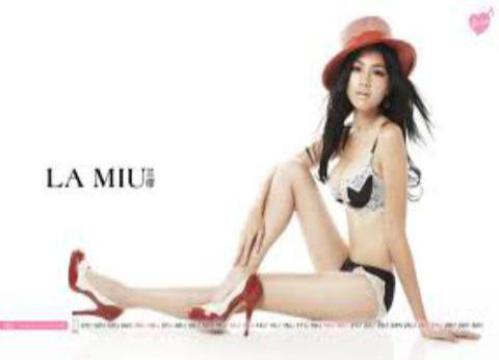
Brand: la miu
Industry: Clothes